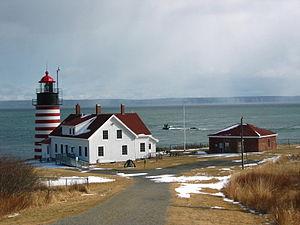
Le phare de West Quoddy Head est un phare actif situé sur West Quoddy Head dans le Quoddy Head State Park à Lubec, dans le Comté de Washington.